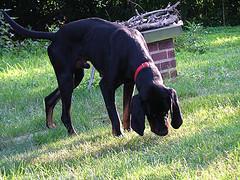
black-and-tan_coonhound